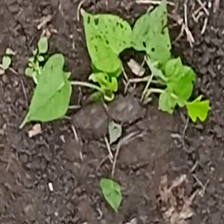
Weed species: Obscure_morning _glory(Ipomoea obscura)